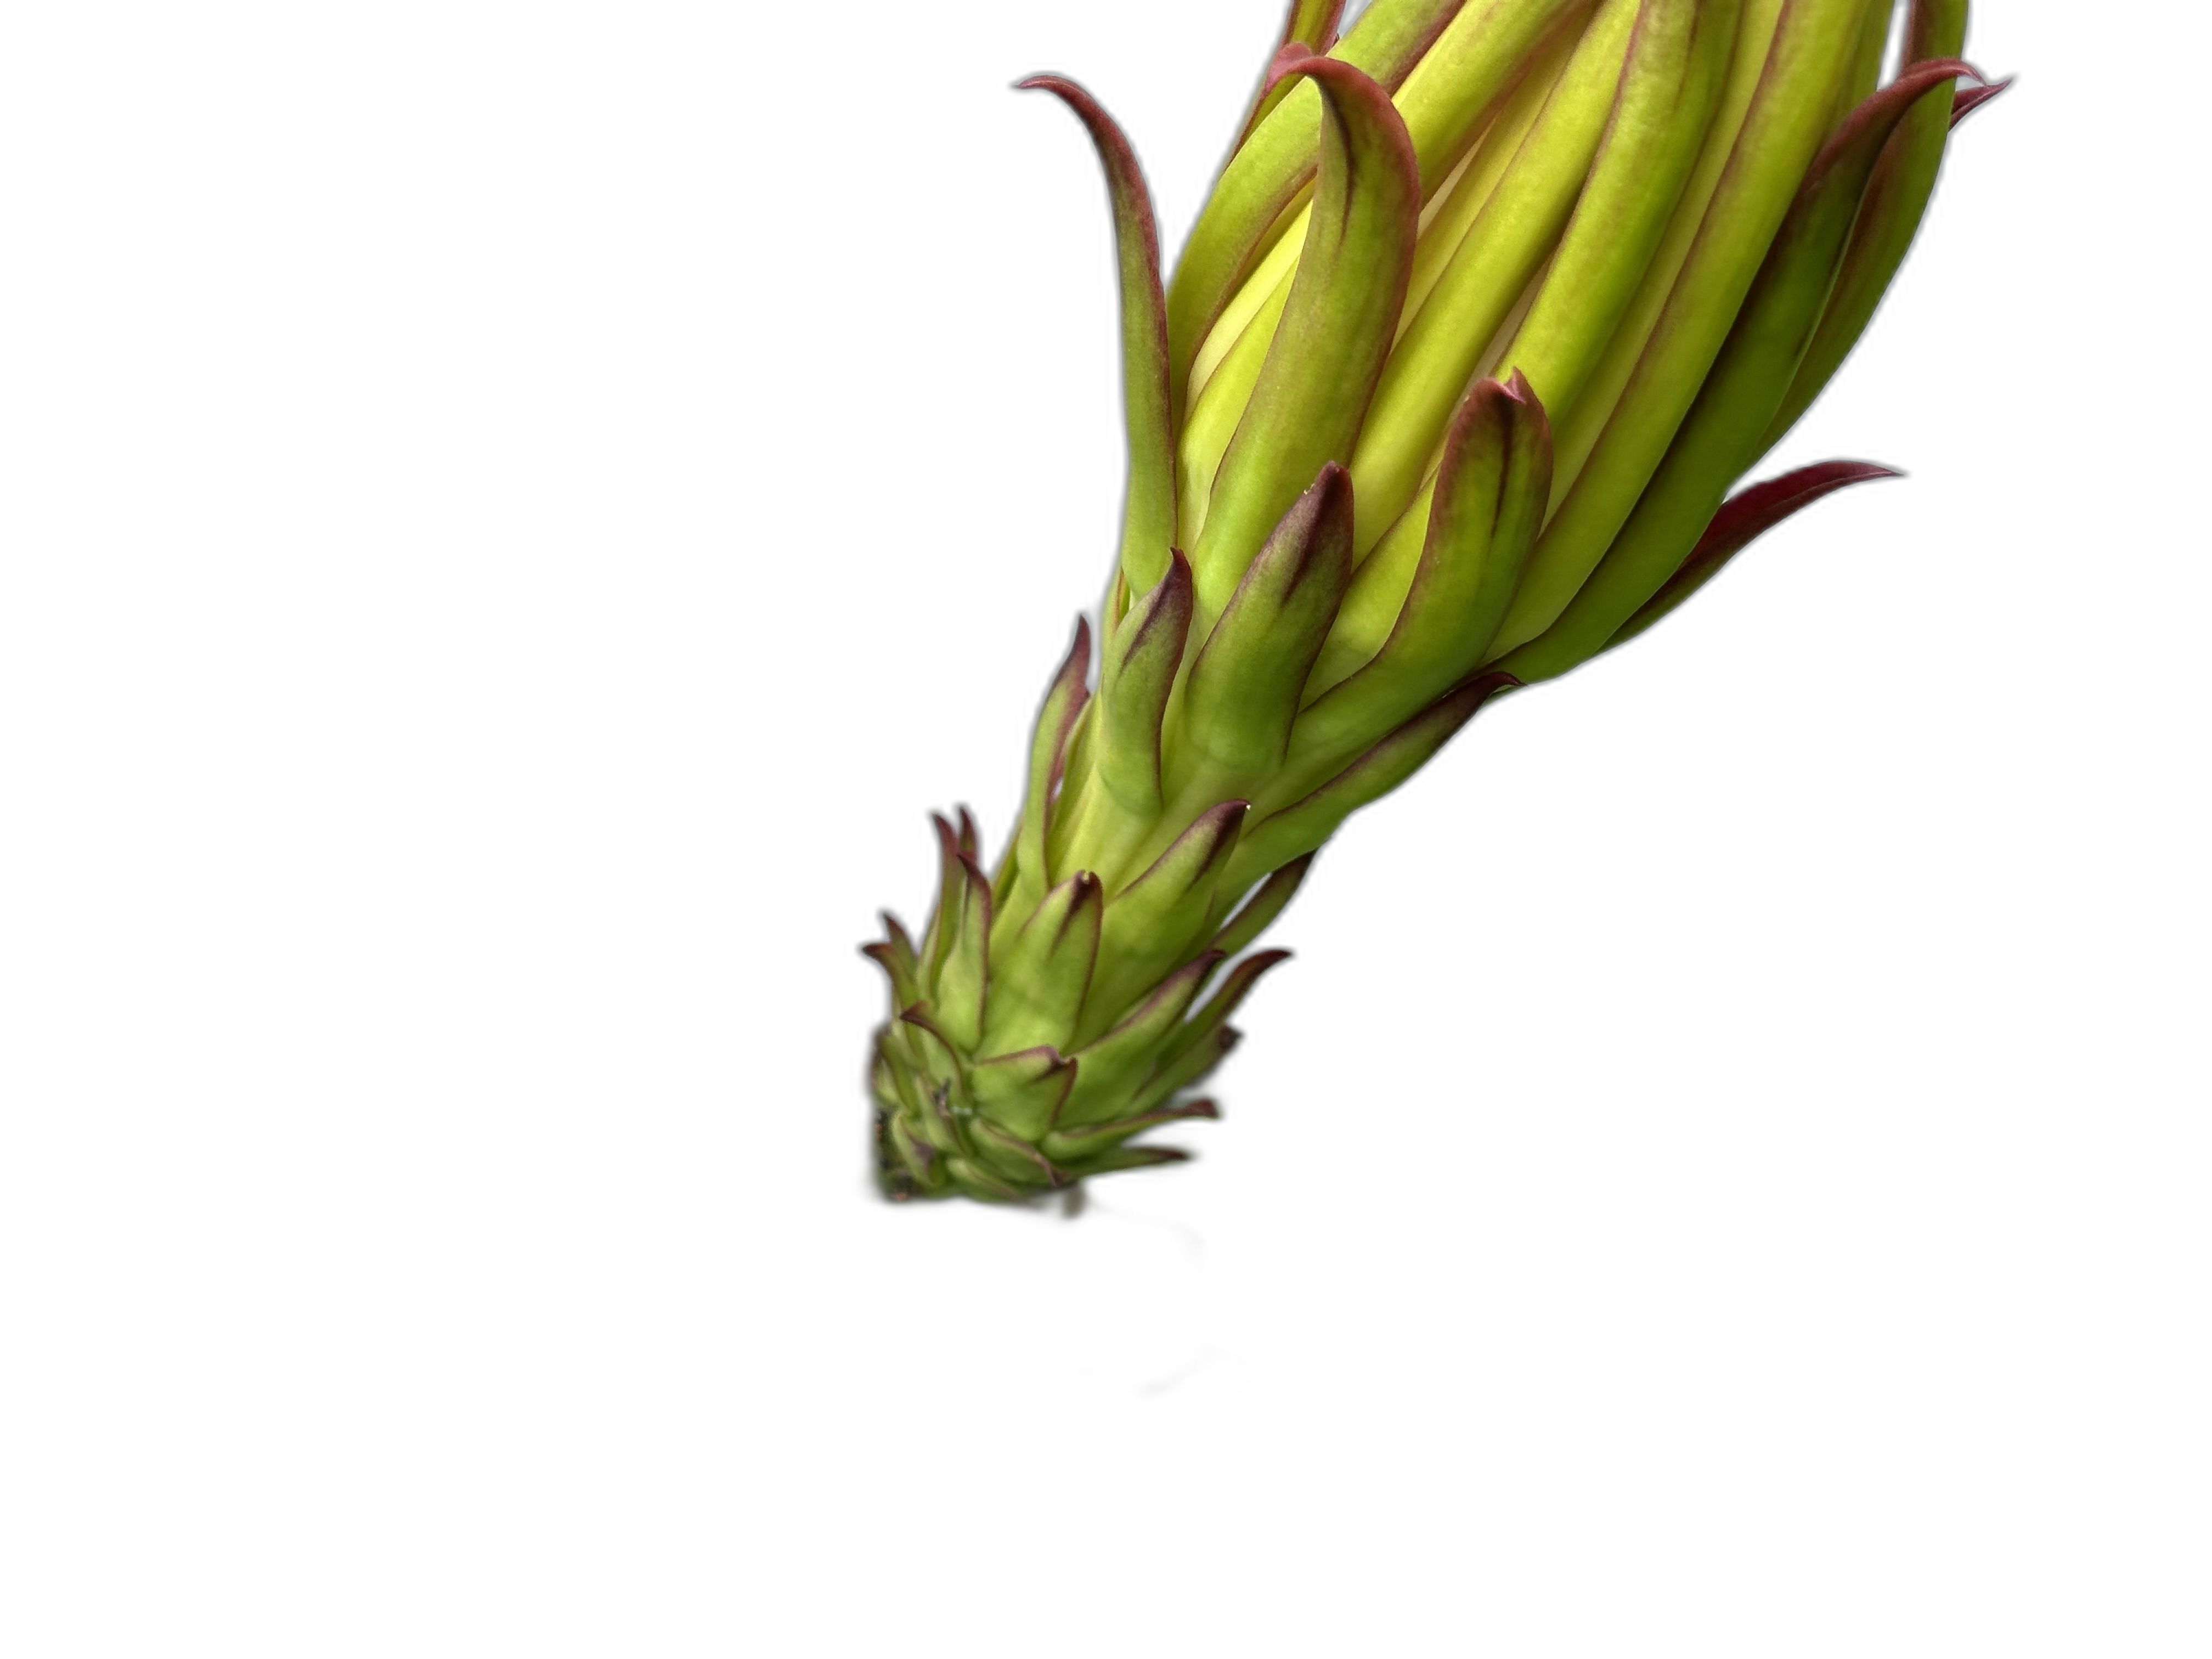
Label: Good fruit